2018 Hi-Tec Oils Bathurst 6 Hour

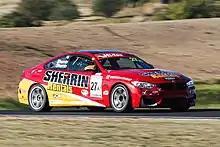
The race and Class A1-winning BMW M4 F82 of Grant and Iain Sherrin.

The 2018 Hi-Tec Oils Bathurst 6 Hour was an endurance race for Group 3E Series Production Cars. The event, which was staged at the Mount Panorama Circuit, near Bathurst, in New South Wales, Australia, on 1 April 2018, was the third running of the Bathurst 6 Hour. The race was won by Grant and Iain Sherrin, driving a BMW M4 F82.